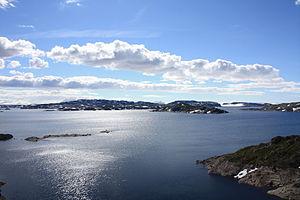
La centrale hydroélectrique de Kvilldal est une centrale hydroélectrique norvégienne située dans la kommune de Suldal, dans le comté de Rogaland. Mise en service en 1986, cette centrale de 1 240 MW est la plus puissante de Norvège.